Groothandelsgebouw

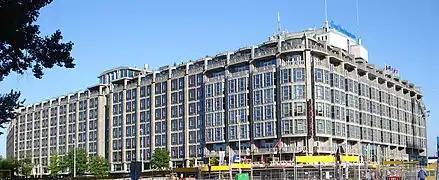
The Groothandelsgebouw of Rotterdam

The Groothandelsgebouw (meaning Wholesale Building or Offices) is an extensive building and monument in the center of Rotterdam, Netherlands next to the Central Station of the city. Completed in 1953 it is one of the first major buildings built after the bombing of Rotterdam in the Second World War.